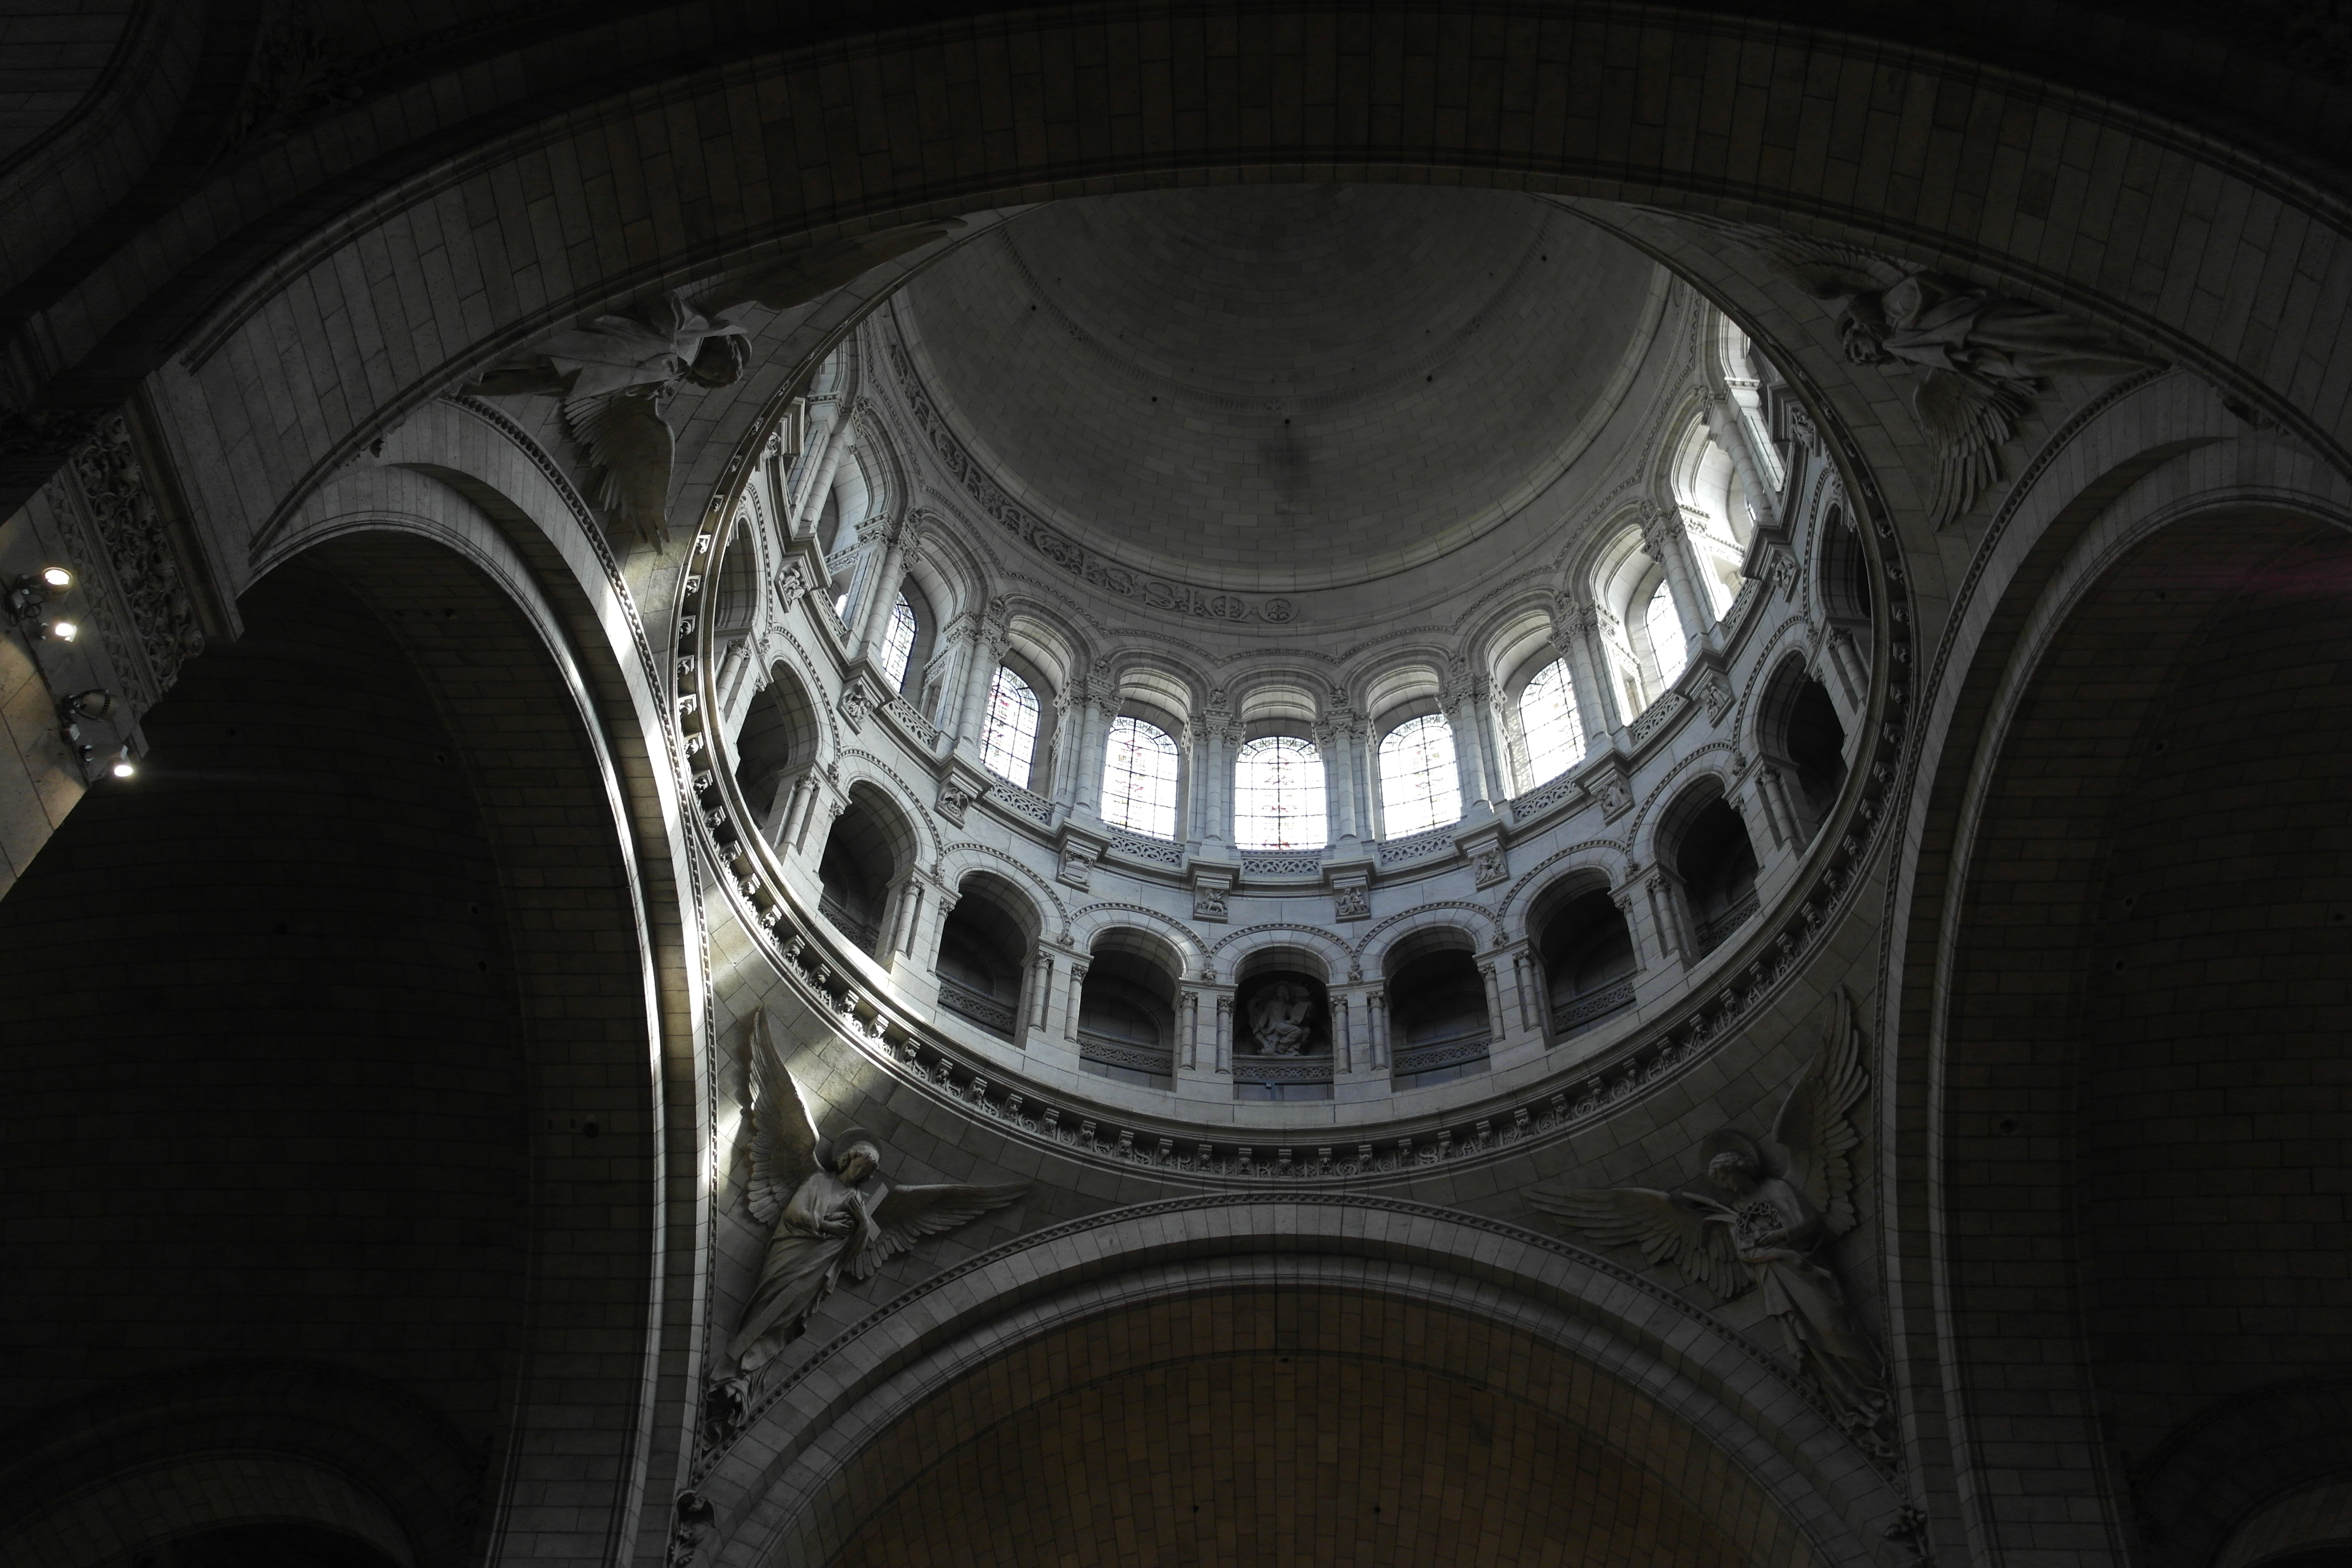
montmartre, paris, tourism, architecture, dome, landmark, arch, building, symmetry, basilica, medieval architecture, daylighting, circle, darkness, gothic architecture